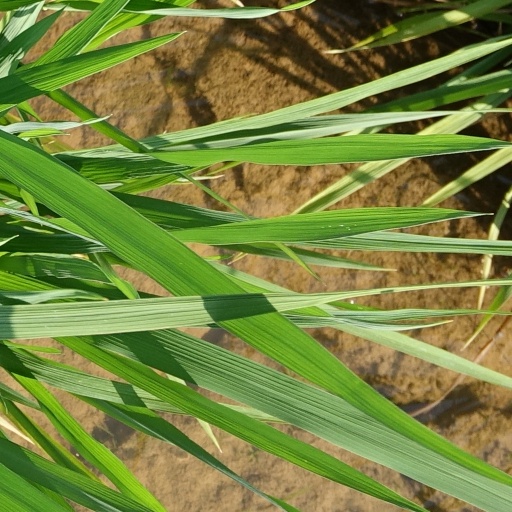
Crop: rice